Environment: lab
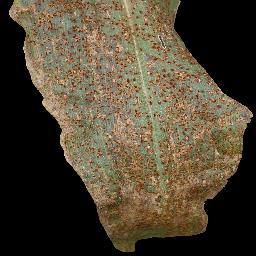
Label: common_rust